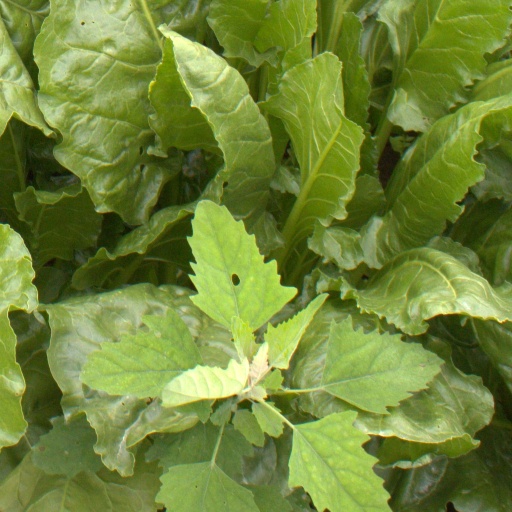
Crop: sugar beet